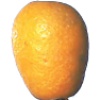
Label: kumquats